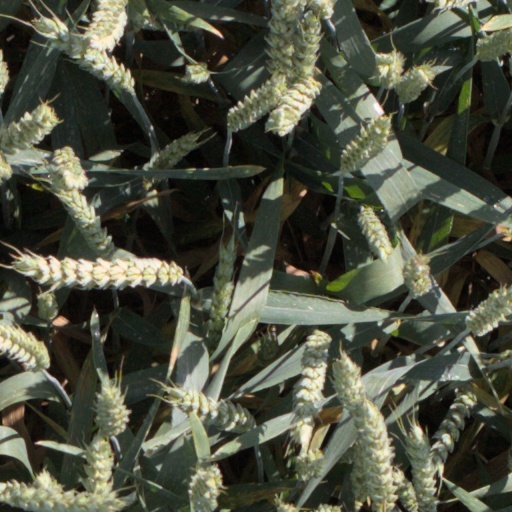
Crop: wheat